Gaston's Mill-Lock No. 36, Sandy and Beaver Canal District

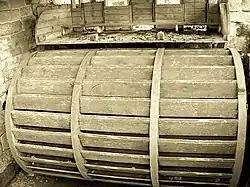
Water wheel at Gaston's Mill

Gaston's Mill-Lock No. 36, Sandy and Beaver Canal District, is a historic district listed in the National Register of Historic Places. The district is located within Beaver Creek State Park, approximately 1 mile south of Clarkson, Ohio. Gaston's Mill was constructed in 1837 and was powered by Little Beaver Creek. Lock 36 was one of 90 locks on the Sandy and Beaver Canal. Construction of this canal began in 1834 but was not completed until 1848.